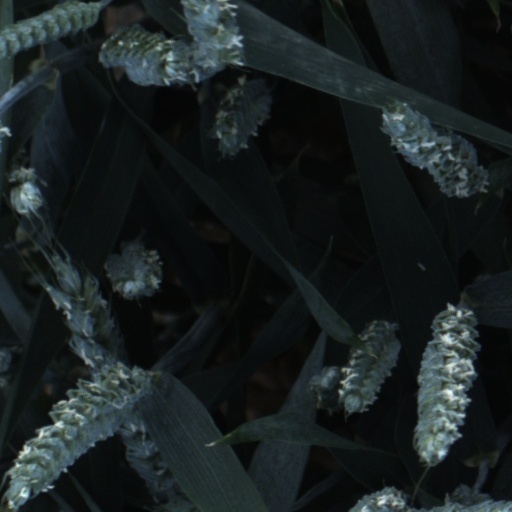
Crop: wheat